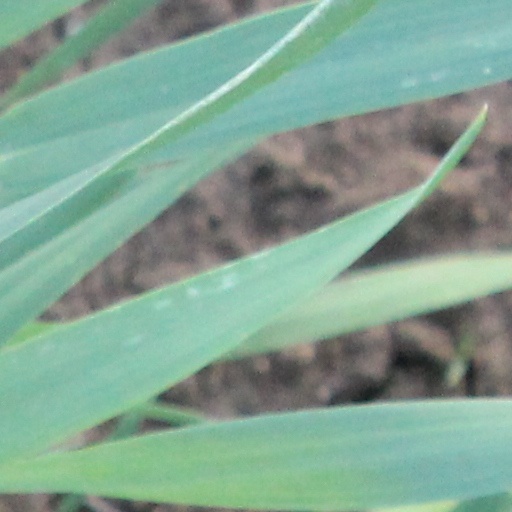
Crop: wheat